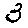
Label: 3